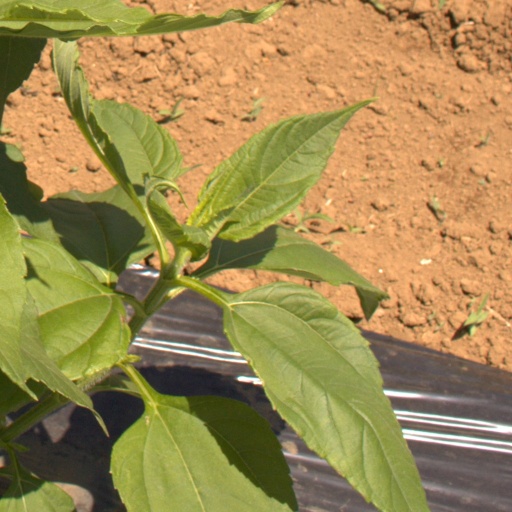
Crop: Jerusalem artichoke